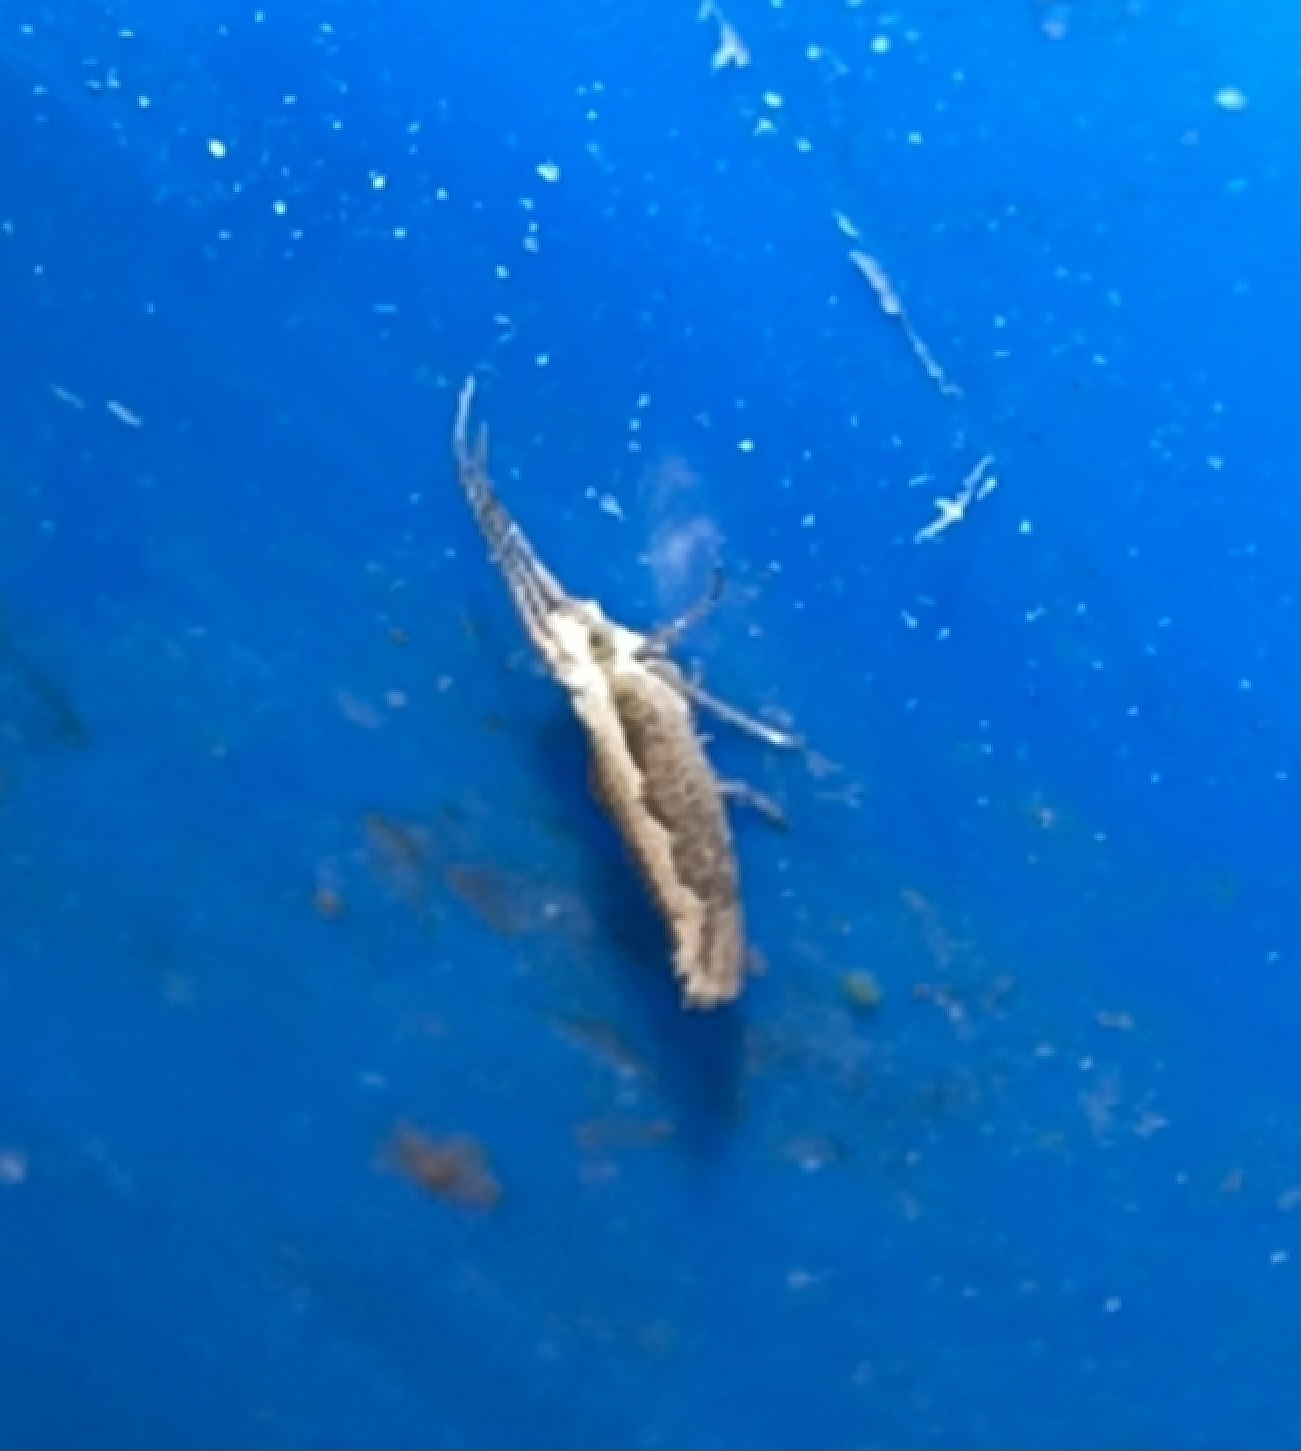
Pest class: diamondback_moth